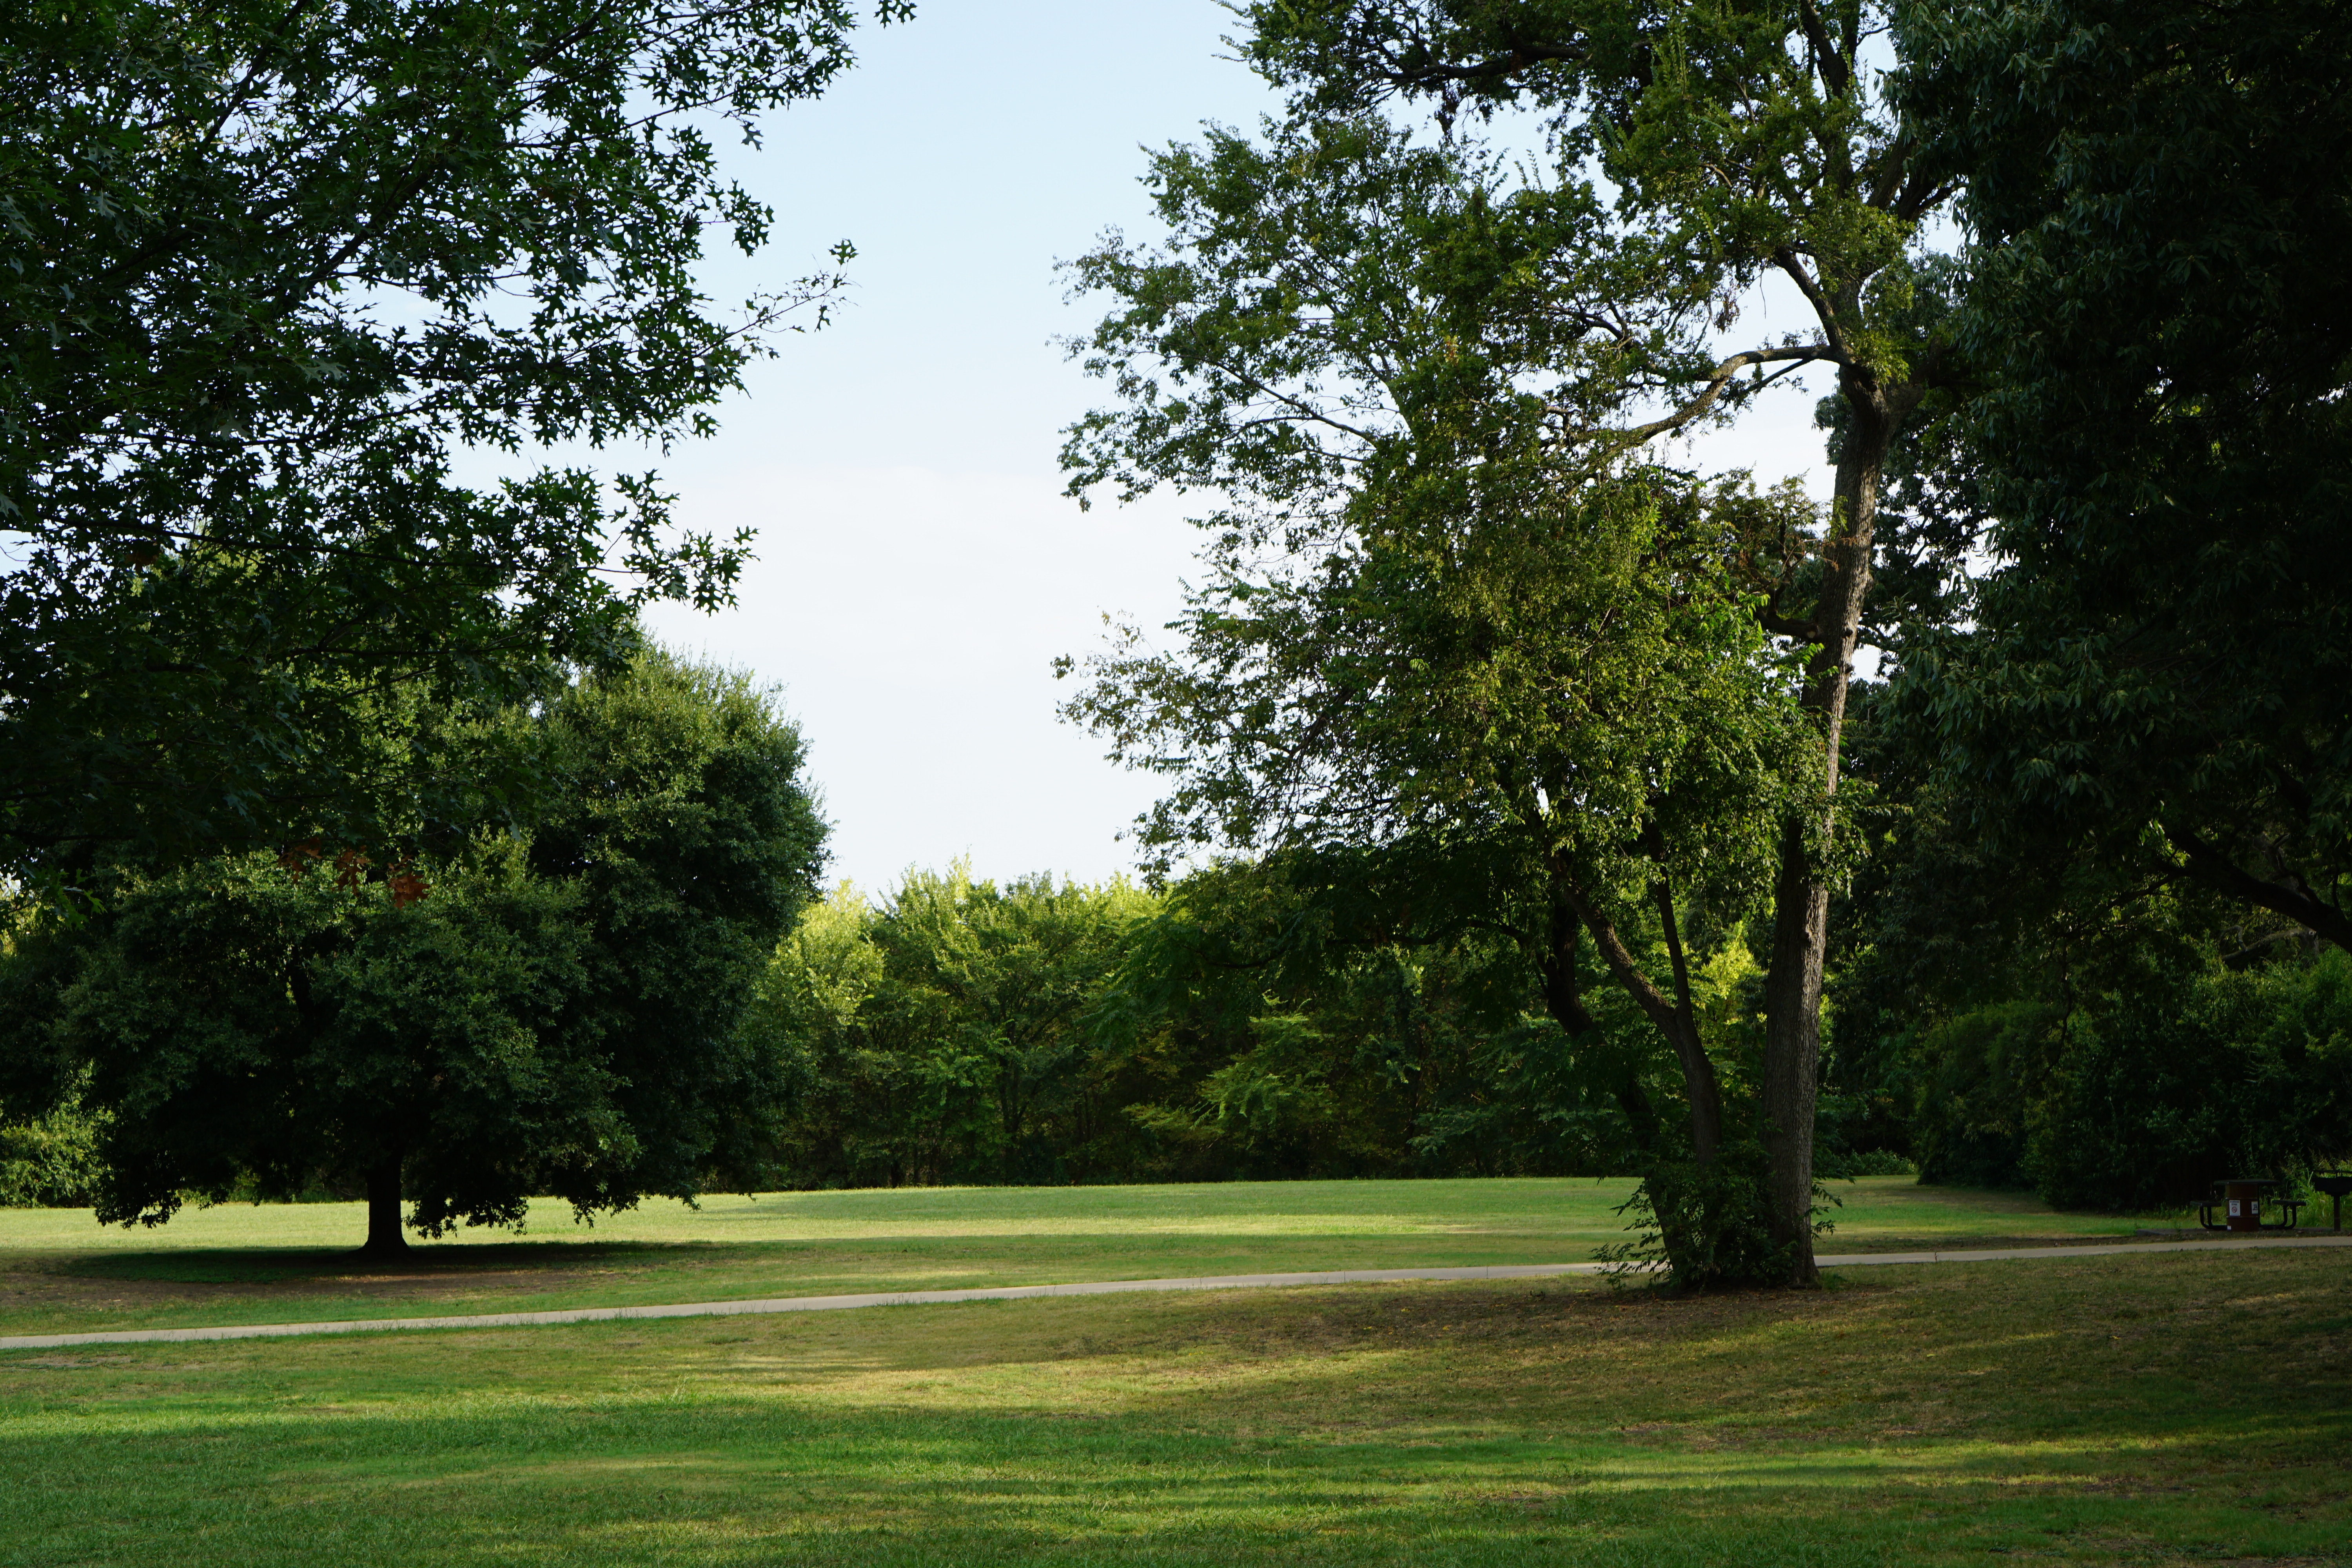
tree, nature, grass, outdoor, structure, lawn, meadow, recreation, green, park, botany, golf course, golf club, trees, estate, woodland, outdoor recreation, woody plant, sport venue